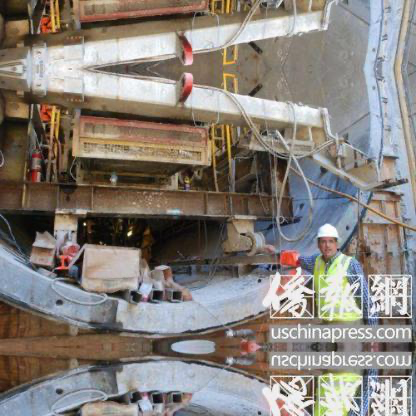
Objects in the image:
label: helmet